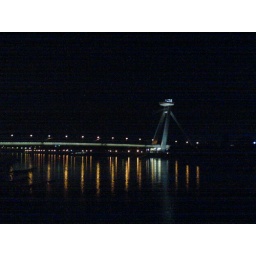
The flying saucer-shaped cafe at night on top of Bratislava's New Bridge 85 metres above ground